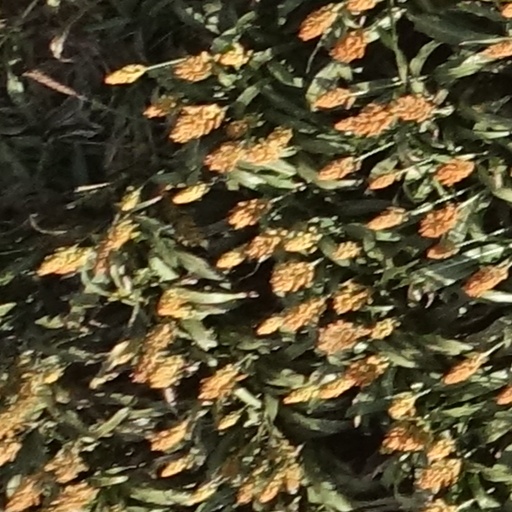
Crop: sorghum